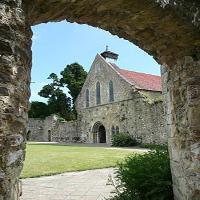
Weather: sun or clear